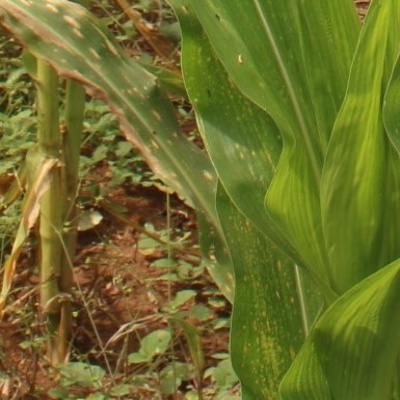
Crop: Maize
Condition: streak virus